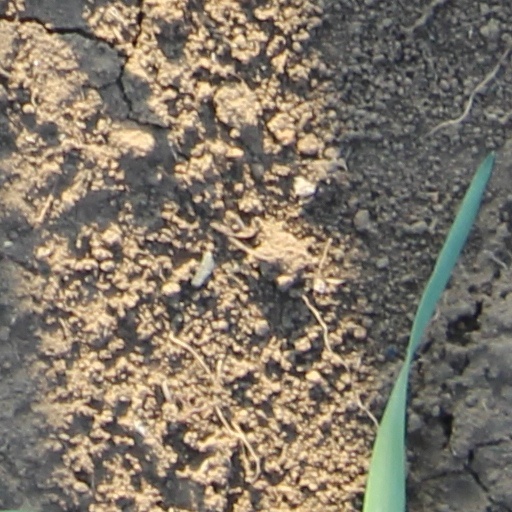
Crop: wheat